Zhang Xinyi

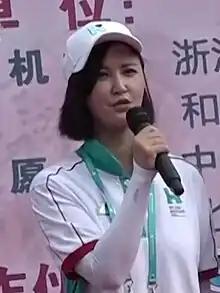

Zhang Xinyi (born 29 May 1981) is a Chinese actress and director. She ranked 95th on "Forbes" China Celebrity 100 list in 2013, 99th in 2014, and 80th in 2015.